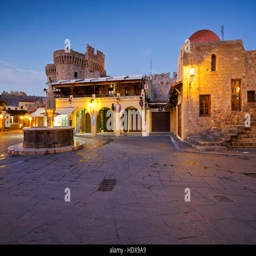
main square of the old town at dusk